Yosemite Valley

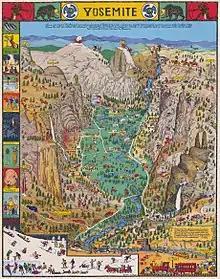
1931 pictorial map by Jo Mora

Habitation of the Yosemite Valley proper can be traced to about 3,000 years ago when vegetation and game in the region was similar to that present today; the western slopes of the Sierra Nevada had acorns, deer, and salmon, while the eastern Sierra had pinyon nuts and obsidian.